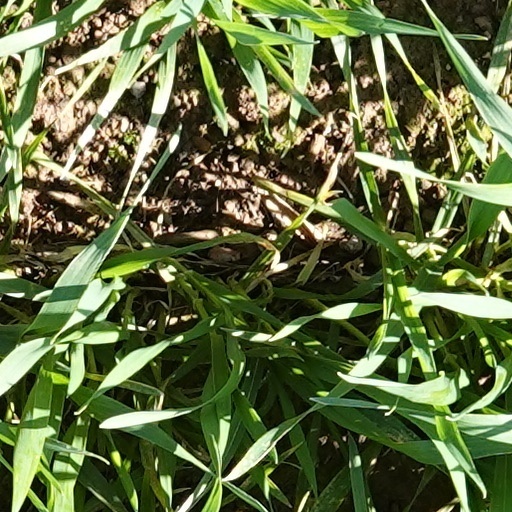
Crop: wheat